Point Sturt

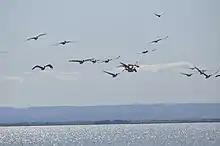
Pelicans flying over the Lake Alexandrina.

Point Sturt is located within the federal division of Mayo, the state electoral district of Hammond and the local government area of the Alexandrina Council.